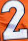
Number: 2